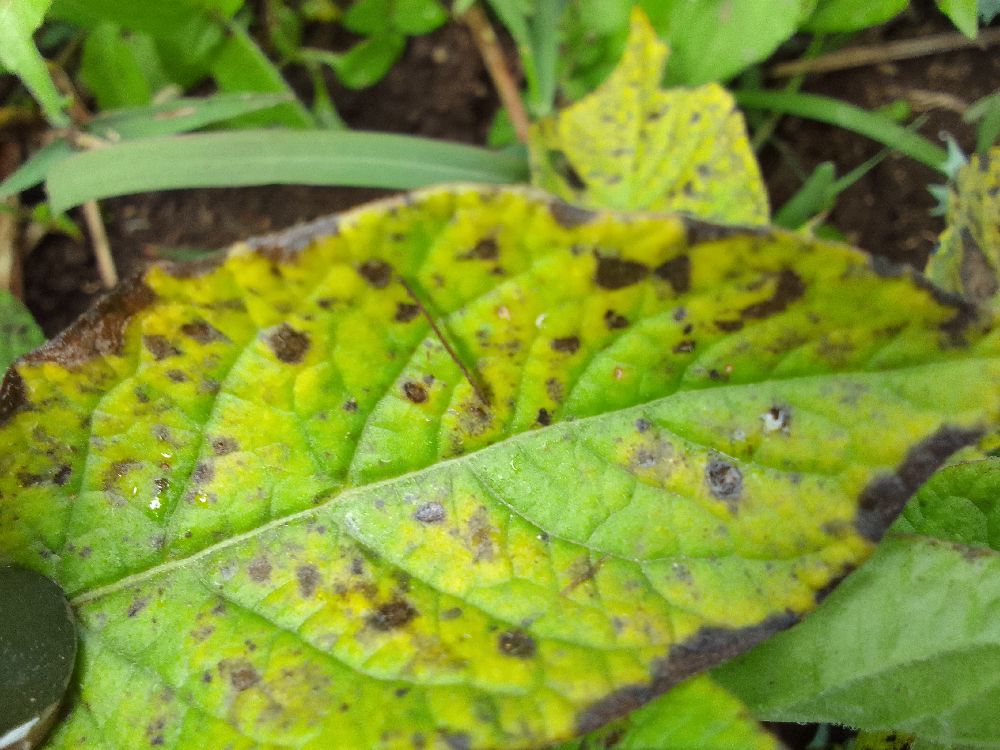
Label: Early blight